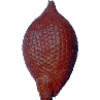
Label: Salak 1